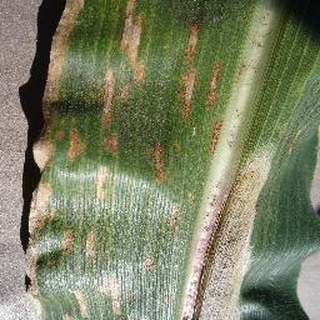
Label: corn_cercospora_leaf_spot